Nico Krämmer

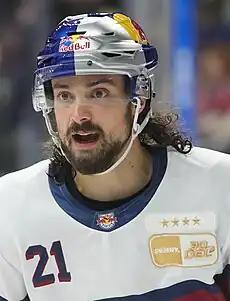
Krämmer in 2023

Nicolas "Nico" Krämmer (born 23 October 1992) is a professional ice hockey forward from Germany. He currently plays for the Fischtown Pinguins in the Deutsche Eishockey Liga (DEL).